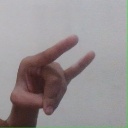
अक्षर: च